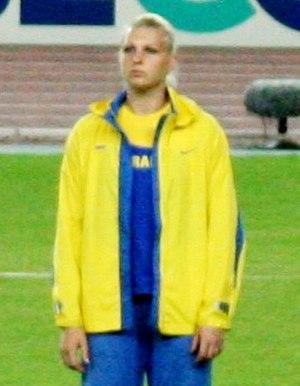
Nataliya Fokina-Semenova est une athlète ukrainienne, spécialiste du lancer du disque.